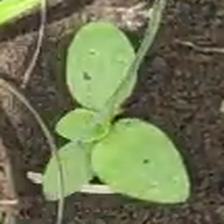
Weed species: Kena_(Commplina_benghalensio)